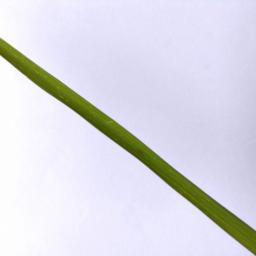
Label: Rice___Brown_Spot